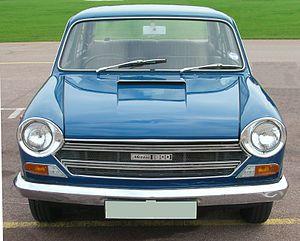
BMC ADO17 est le code du modèle utilisé par la British Motor Corporation pour une gamme de voitures produites entre septembre 1964 et 1975 et vendus dans un premier temps sous la marque Austin comme les Austin 1800. La voiture a également été vendue sous la marque Morris comme Morris 1800 et Wolseley comme Wolseley 18/85, ensuite comme Austin 2200, Morris 2200 et Wolseley Six. Elle a été vendue comme Morris Monaco au Danemark. Communément appelée "Landcrab", la 1800 a été élue Voiture Européenne de l'Année en 1965 – la deuxième année de cette bourse, et deuxième nomination consécutive du Royaume-Uni, la Rover P6 ayant remporté le prix l'année précédente.